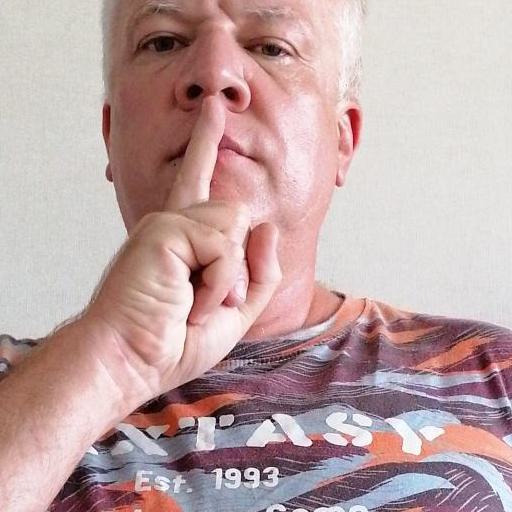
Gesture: mute